Samuel del Campo

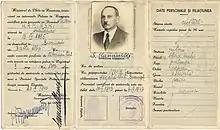
Special Polish refugee ID card issued at Bucharest in 1943 by Samuel del Campo.

Samuel del Campo was born on 23 May 1882, in Chile. He became a diplomat, and beginning in 1941, he worked as the chargé d'affaires for Chile in Bucharest, Romania. By this time, Romania was a dictatorship led by Ion Antonescu and allied with the Axis powers, and Romania took an active part in the Holocaust. As there was no official Polish diplomatic representation in Romania, the representation of Polish citizens was transferred to Chile, still a neutral country during the war.